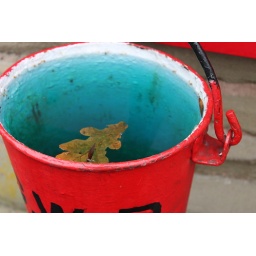
Blue water in a red fire bucket with a single leaf floating inside.